Shankar Mahale

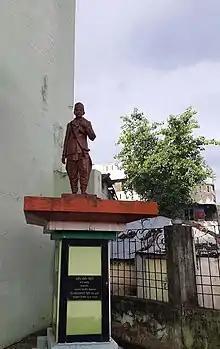
Martyr Shankar Mahale Statue in Maharashtra

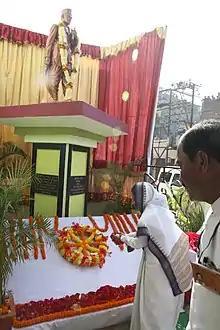
Shrimati Pratibha Patil honors the martyr Shankar Mahale Statue.

Pandit Jawaharlal Nehru had a statue of Shankar Mahale erected in his honor at Nagpur Chowk.